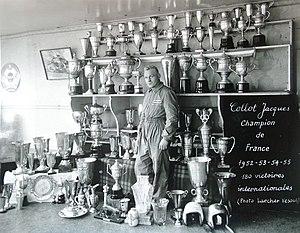
jacques Collot et ses coupes jusqu'en 1955. Photo Larcher
Jacques Collot est un pilote de vitesse moto français.